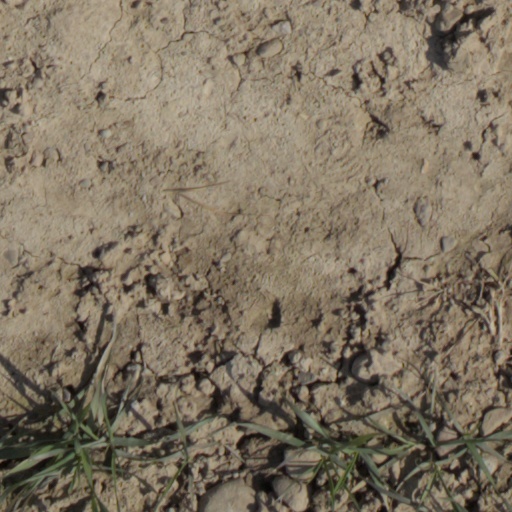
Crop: wheat